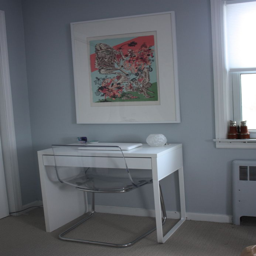
$49 & chair was $79 .